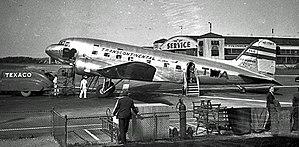
Le Douglas DC-3 est un avion de transport bimoteur à hélices, produit par la compagnie américaine Douglas Aircraft entre 1936 et 1945. Sa vitesse et son rayon d'action révolutionnèrent le transport aérien.